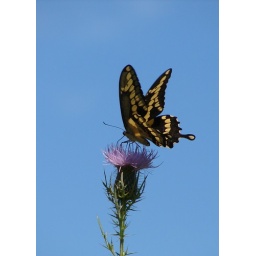
giant swallowtail in the clear blue sky